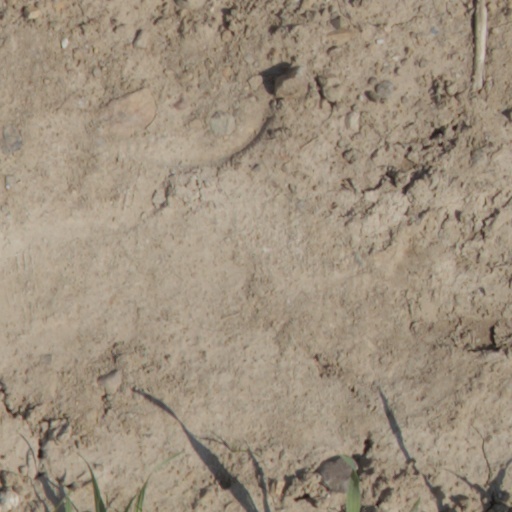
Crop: wheat